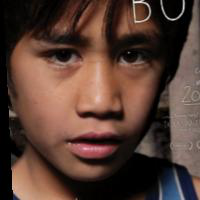
Age group: age 01-10